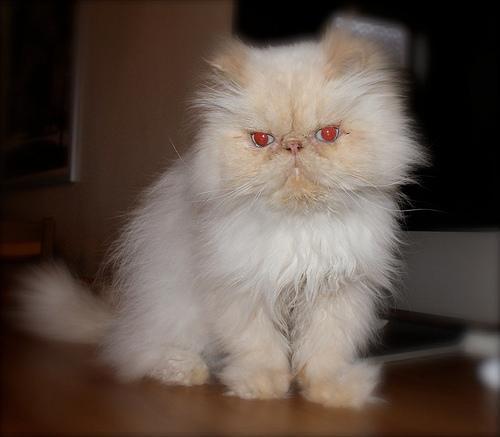
Persian